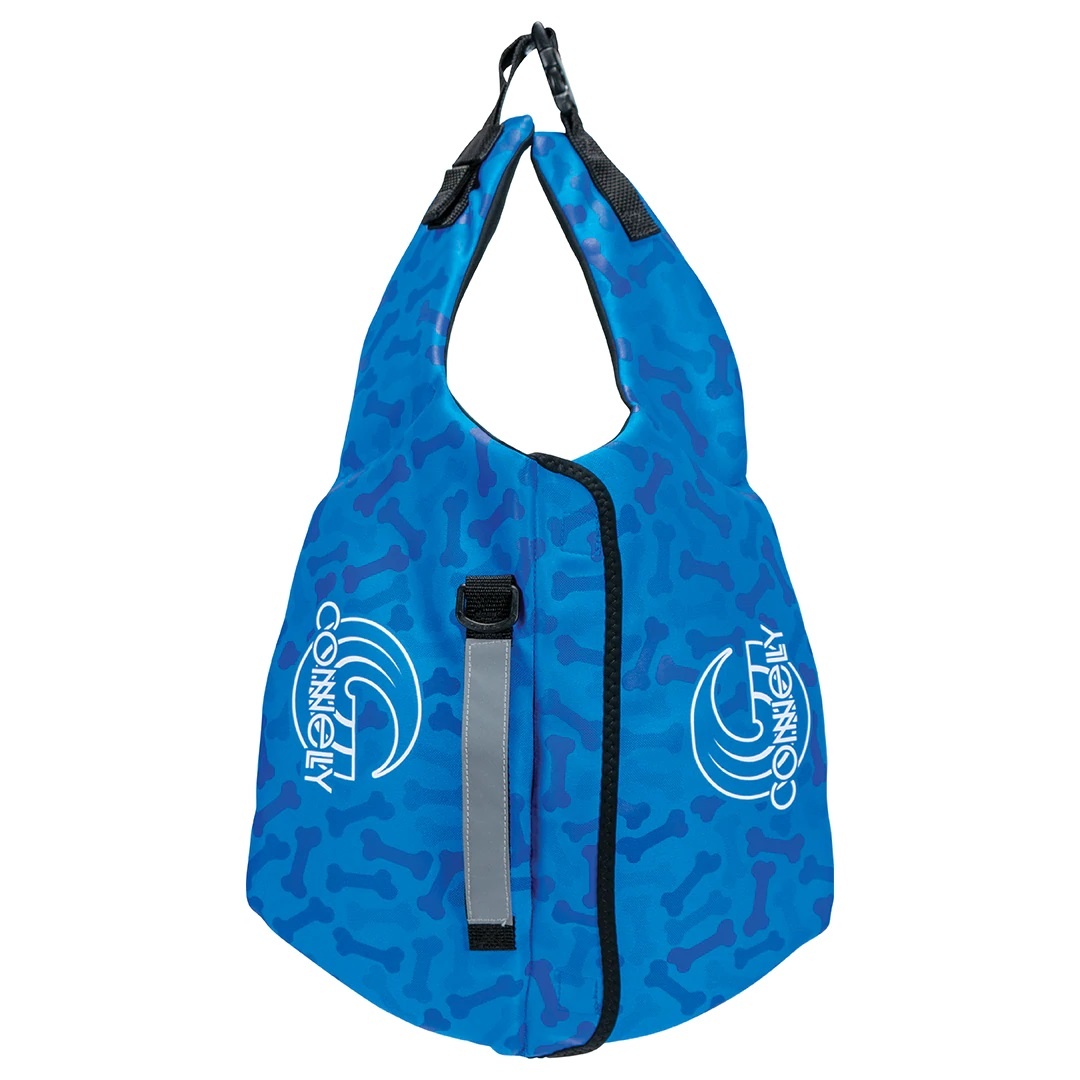
Connelly Otis Dog Vest - Life Vest
Connelly Otis Dog Vest - Life Vest 2022 Connelly Dog Life Vest Thin profile Neoprene for increased flotation Grab strap for dogs who don’t know the meaning of “stay” Reflective tape with leash loop included Hot graphics your dog will really appreciate Exterior made with BioLite. Manufactured without the detrimental lamination and gluing process, BioLite an eco-friendly alternative to neoprene.
Brand: Connelly
Category: Sporting Goods > Outdoor Recreation > Boating & Water Sports > Boating & Water Sport Apparel > Life Jacket Accessories > Life Jacket Storage Bags